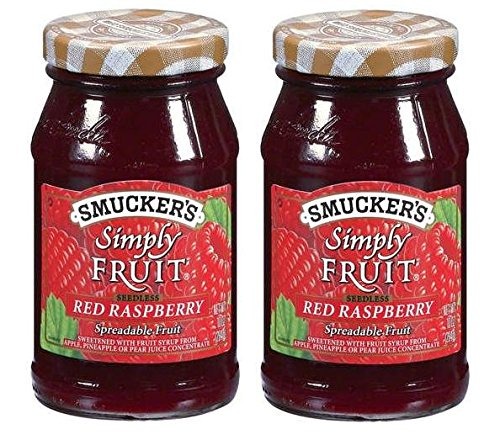
Item Name: Smucker's Red Raspberry Simply Fruit Spread (2 Pack) 10 oz Jars
Bullet Point 1: Sweetened with fruit syrup from apple, pineapple or pear juice from concentrate
Bullet Point 2: 2 Pack Listing
Value: 20.0
Unit: Fl Oz

Price: 4.335